Winter Garden Downtown Historic District

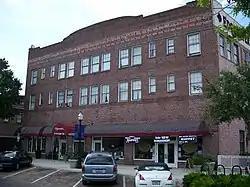

The Winter Garden Downtown Historic District is a U.S. historic district in Winter Garden, Florida. It is bounded by Woodland, Tremaine, Henderson, and Lakeview Streets, encompasses approximately , and contains 26 historic buildings. Among the 26 buildings are the Winter Garden Heritage Museum, Garden Theatre, Tony's Liquors, the Dillard & Boyd Building, and many more. The oldest confirmed of these are the Dillard & Boyd Building and 36 W. Plant Street, both dating to 1912 (there are some buildings which may be older, however sources cannot confirm their date of construction). On August 1, 1996, it was added to the U.S. National Register of Historic Places.